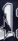
Number: 1